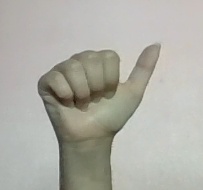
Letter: dhad